Dragonwyck (film)

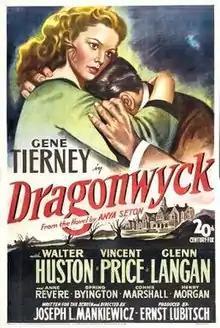
Theatrical release poster

Dragonwyck is a 1946 American period drama film made by Twentieth Century-Fox. It was directed by Joseph L. Mankiewicz, and produced by Darryl F. Zanuck and Ernst Lubitsch (uncredited), from a screenplay by Mankiewicz, based on the novel "Dragonwyck" by Anya Seton. The music score was by Alfred Newman, and the cinematography by Arthur C. Miller. The film stars Gene Tierney, Walter Huston, and Vincent Price.